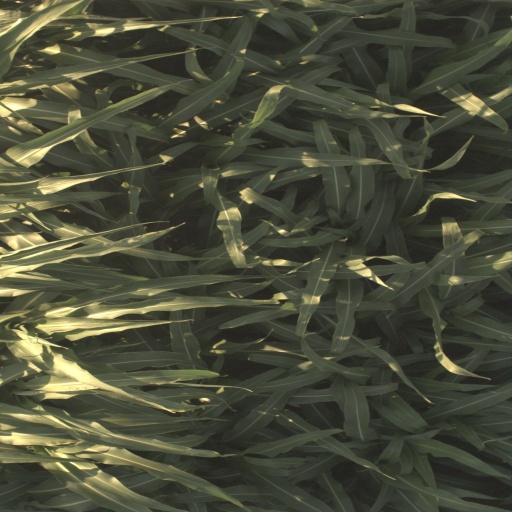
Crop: sorghum